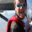
Label: man